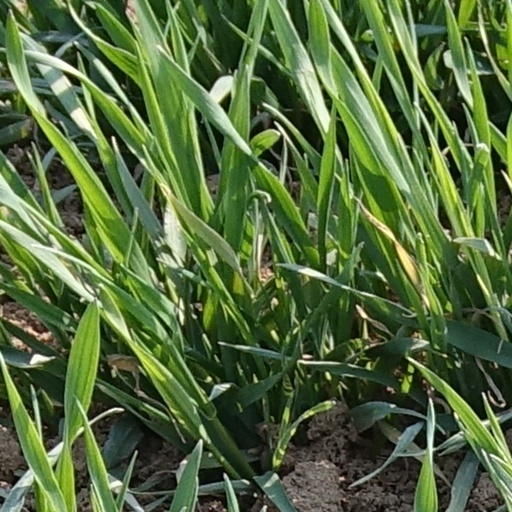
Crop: wheat